Slow Down Your Neighbors

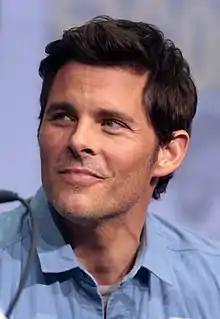
James Marsden (pictured in 2017) guest starred as Mitchell and Cameron's new neighbor

"Slow Down Your Neighbors" was written by Ilana Wernick and directed by Gail Mancuso. The episode is the third writing credit for Ilana Wernick after the first season finale, "Family Portrait" and the previously aired episode, "Dance Dance Revelation". The episode is also the second directing credit for Gail Mancuso after the previous episode, "Dance Dance Revelation".